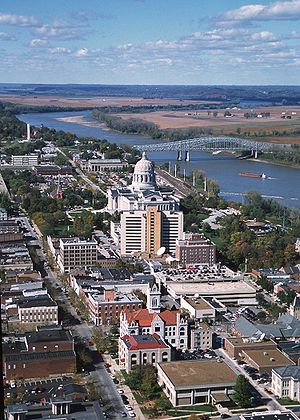
Jefferson City
Jefferson City er hovedstad i den amerikanske delstat Missouri, byen blev grundlag i 1825 og er opkaldt efter den amerikanske præsident Thomas Jefferson. Byen har 39.062 indbyggere og er administrativt centrum i det amerikanske county Cole County.